Kalle Jents

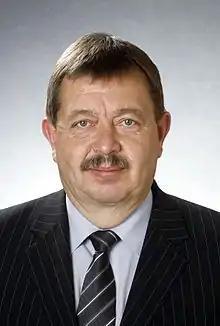
Kalle Jents in 2011

Kalle Jents (born 22 June 1957, in Karksi-Nuia) is an Estonian politician who represented the Estonian Reform Party in the Riigikogu from 2011 to 2015.